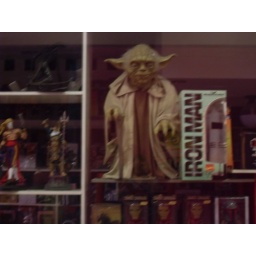
familiar face in a store window, spotted during our thursday night post-drinks stroll in makati